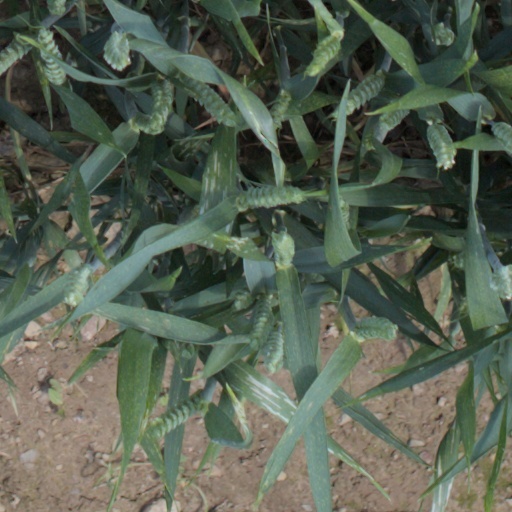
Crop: wheat